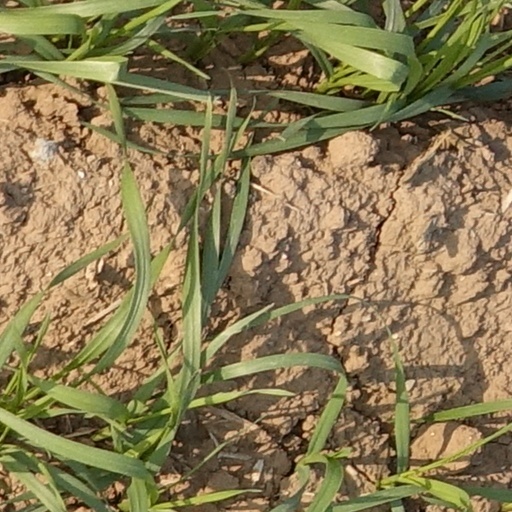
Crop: wheat